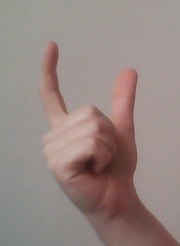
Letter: nun